1908 World Series

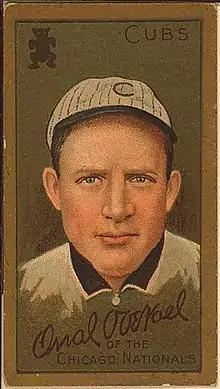
Game 2 winning pitcher Orval Overall

The Tigers struck first in Game 1 when Matty McIntyre singled to lead off the bottom of the first off of Ed Reulbach, stole second and scored on Ty Cobb's two-out single, but the Cubs responded in the third off of Ed Killian when after a leadoff double and single, Frank Schulte's RBI single tied the game. After a bunt groundout, Harry Steinfeldt's RBI single put Chicago up 2–1. After a walk, Ed Summers relieved Killian and allowed an RBI groundout to Joe Tinker and Johnny Kling reached on an error that allowed another run to score. The Cubs added another run in the seventh on Steinfedlt's sacrifice fly. In the bottom of the inning, with runners on second and third, Boss Schmidt's groundout, Red Downs's ground-rule double, and Summers's single scored a run each. Next inning, Claude Rossman's two-run single off of Mordecai Brown put the Tigers up 6–5. In the top of the ninth, three straight one-out singles loaded the bases before Solly Hofman's single scored two and Joe Tinker's bunt single scored another. After a double steal, Johnny Kling's two-run single put the Cubs up 10–6. Brown pitched a scoreless bottom of the ninth despite allowing a single and walk as the Cubs went up 1–0 in the series.